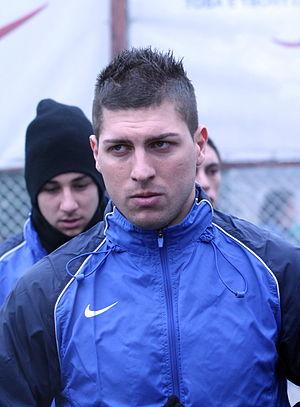
Ivo Ivanov Ivanov, dit Ivo Ivanov, né le 11 mars 1985 à Kazanlak en Bulgarie, est un footballeur international bulgare, qui joue au poste de défenseur au Beroe Stara Zagora.